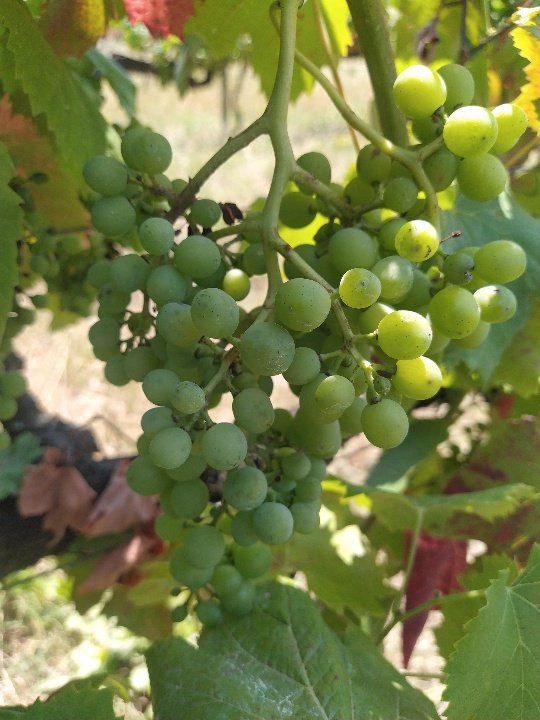
Berries visible: 75
Grape clusters: 1